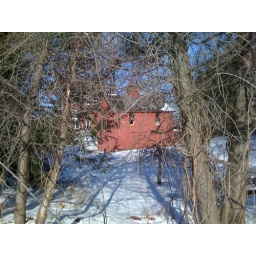
This is the backside of the barn attached to this cute house just behind the Northstar building in downtown Hadley, MA.